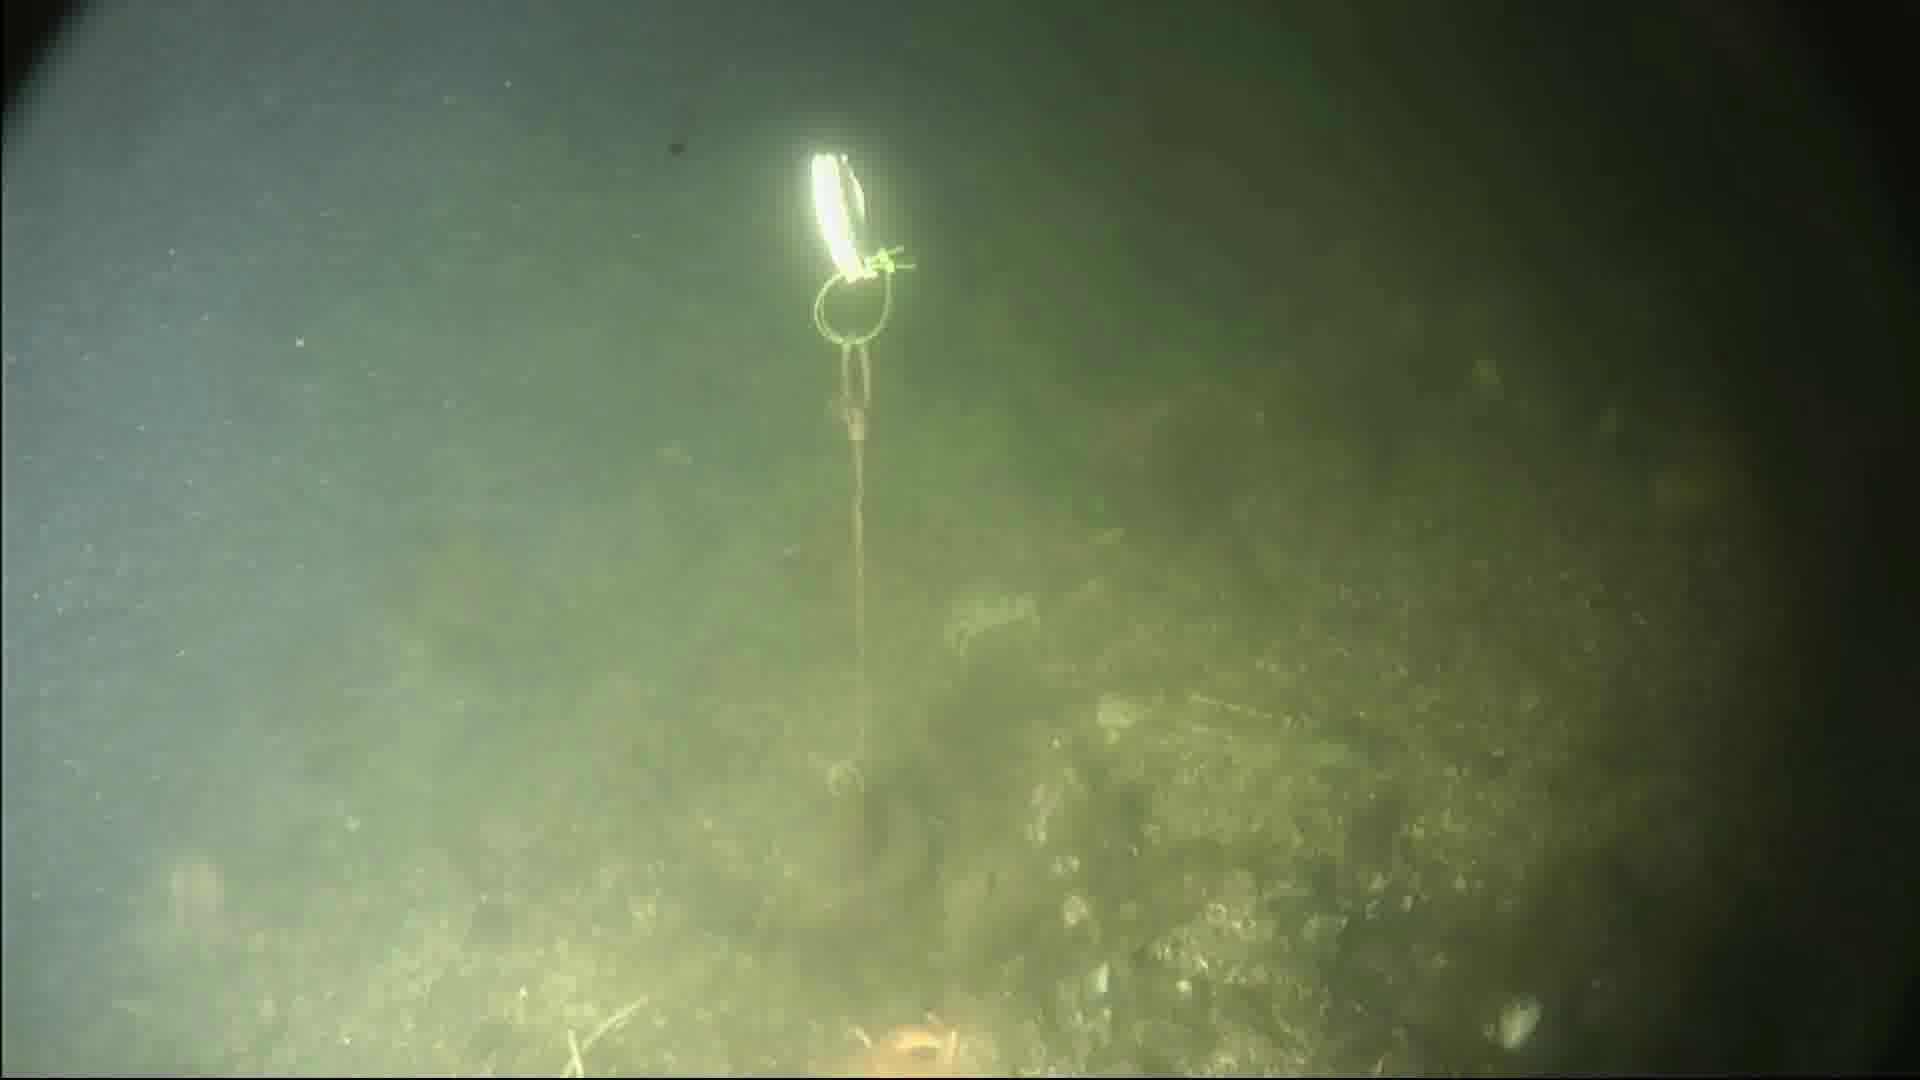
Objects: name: starfish
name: crab